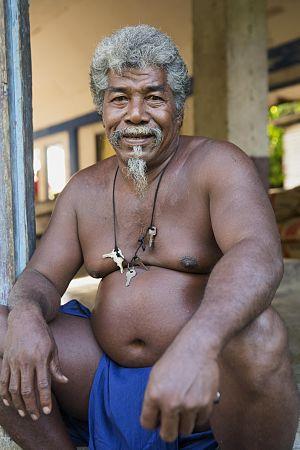
Villageois de l'île de Fais
Fais est un atoll surélevé situé approximativement à 87 kilomètres à l'est d'Ulithi et 251 km au nord-est de Yap, dans les îles Carolines dans l'océan Pacifique. Il appartient aux îles extérieures de Yap. Du point de vue administratif, c'est une municipalité de l'État de Yap, dans les États fédérés de Micronésie.